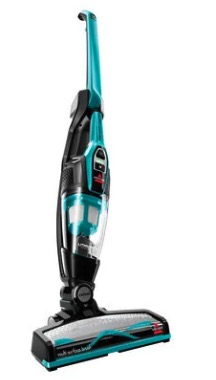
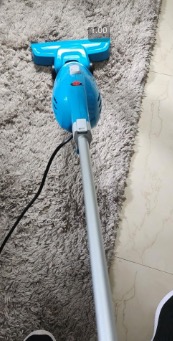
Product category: items_vacuum
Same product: no